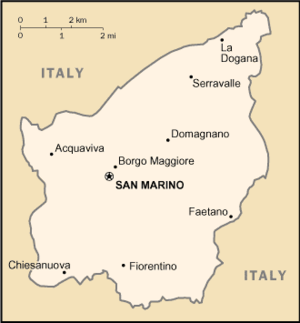
San Marino
Kort over San Marino.
Republikken San Marino er verdens femtemindste land. Det er helt omsluttet af Italien og ligger mellem regionerne Emilia-Romagna og Marche, tæt ved den adriatiske kyst og Rimini. Oven på fjeldklippen Monte Titano ligger fæstningsværket La Guaita. San Marino er en af de ældste republikker i verden. Den første forfatning er fra 1263.